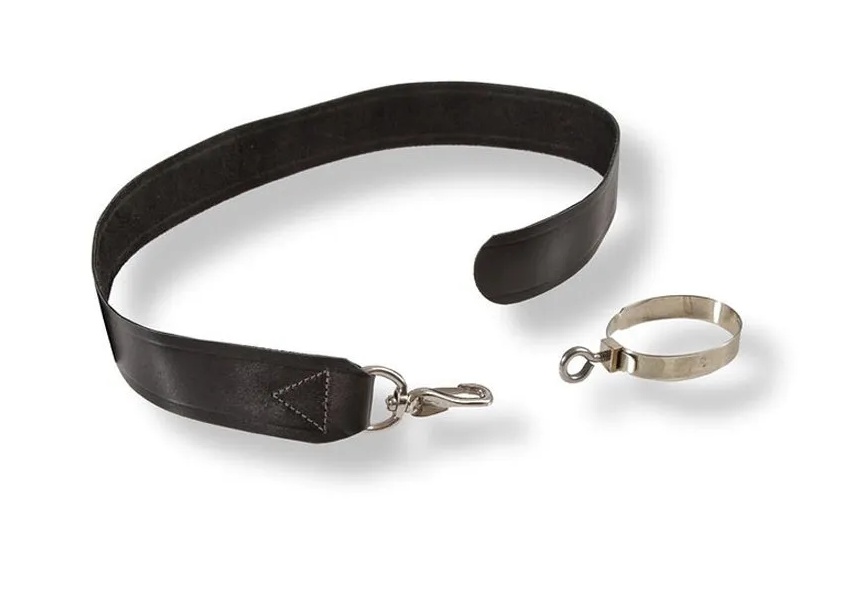
Fox Bassoon Seat Strap with Ring - 1228
Catalog Number: 1228 This seat strap with an adjustable ring provides a means of attaching a seat strap to bassoons for which no other means of attachment is available. The ring can be adjusted to fit around any boot cap. The seat strap is equipped with a spring clip which attaches to the adjustable ring.
Brand: Fox
Category: Arts & Entertainment > Hobbies & Creative Arts > Musical Instrument & Orchestra Accessories > Woodwind Instrument Accessories > Bassoon Accessories > Bassoon Straps & Supports